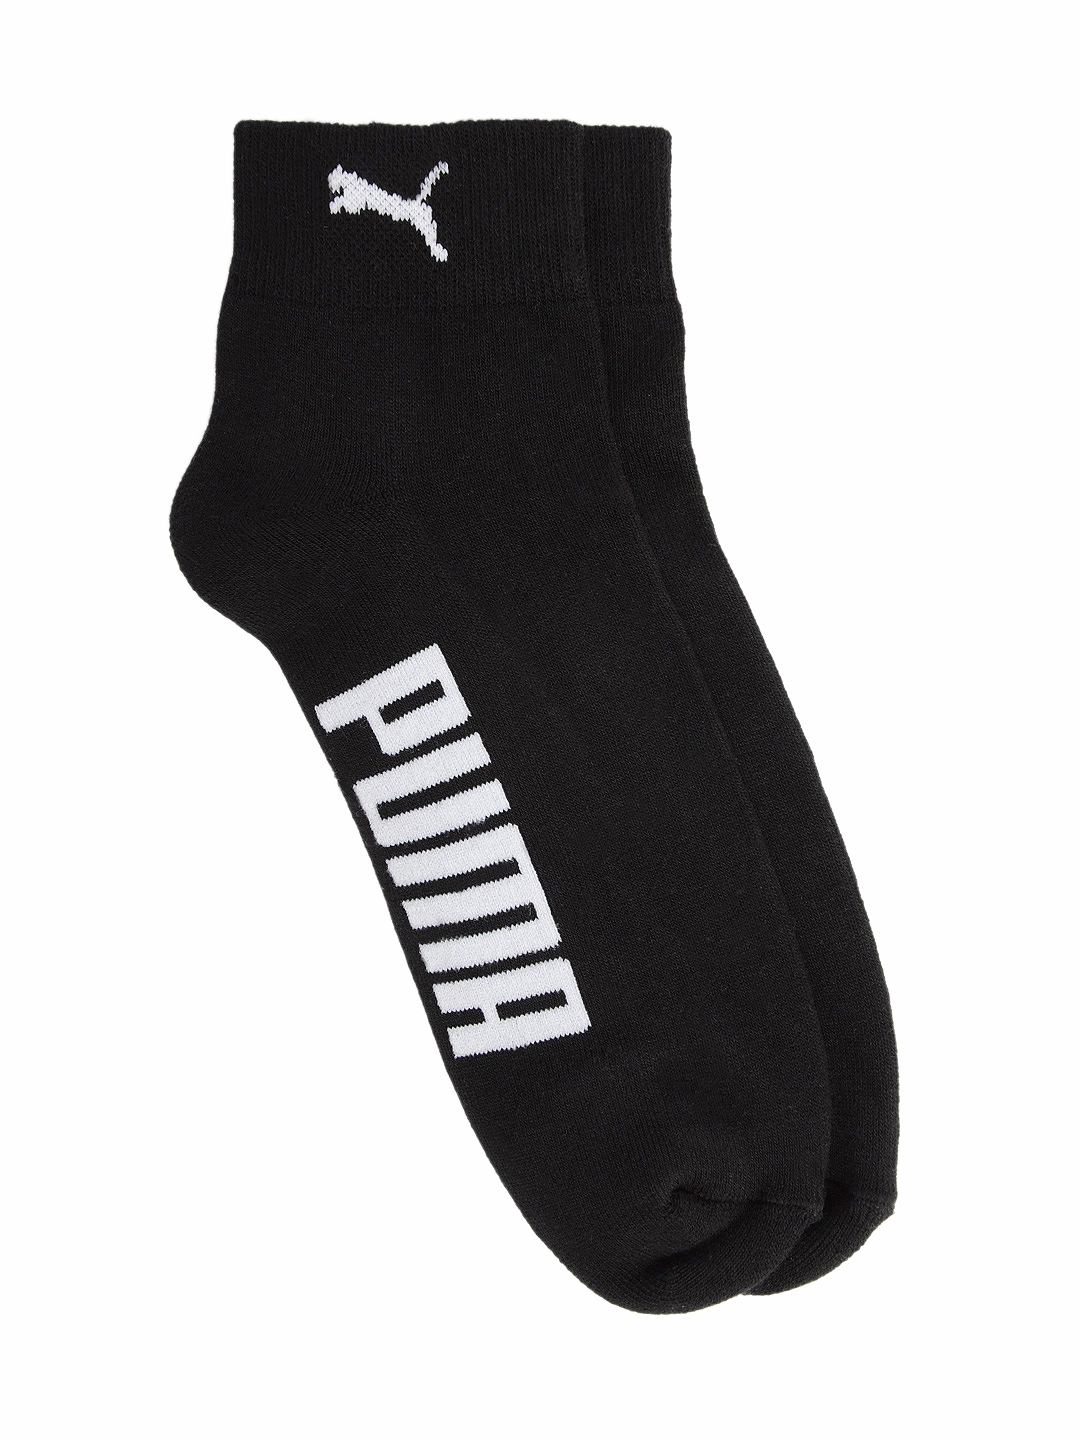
Puma Men Foundation Quarters Black Socks
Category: Accessories / Socks / Socks
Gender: Men
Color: Black
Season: Summer 2012
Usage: Casual